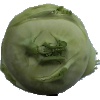
Label: Kohlrabi 1